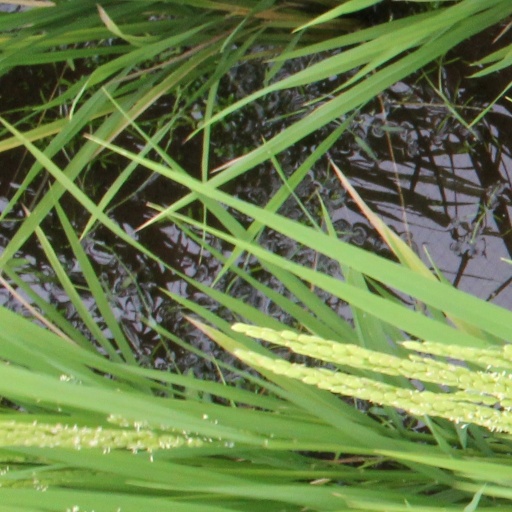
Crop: rice